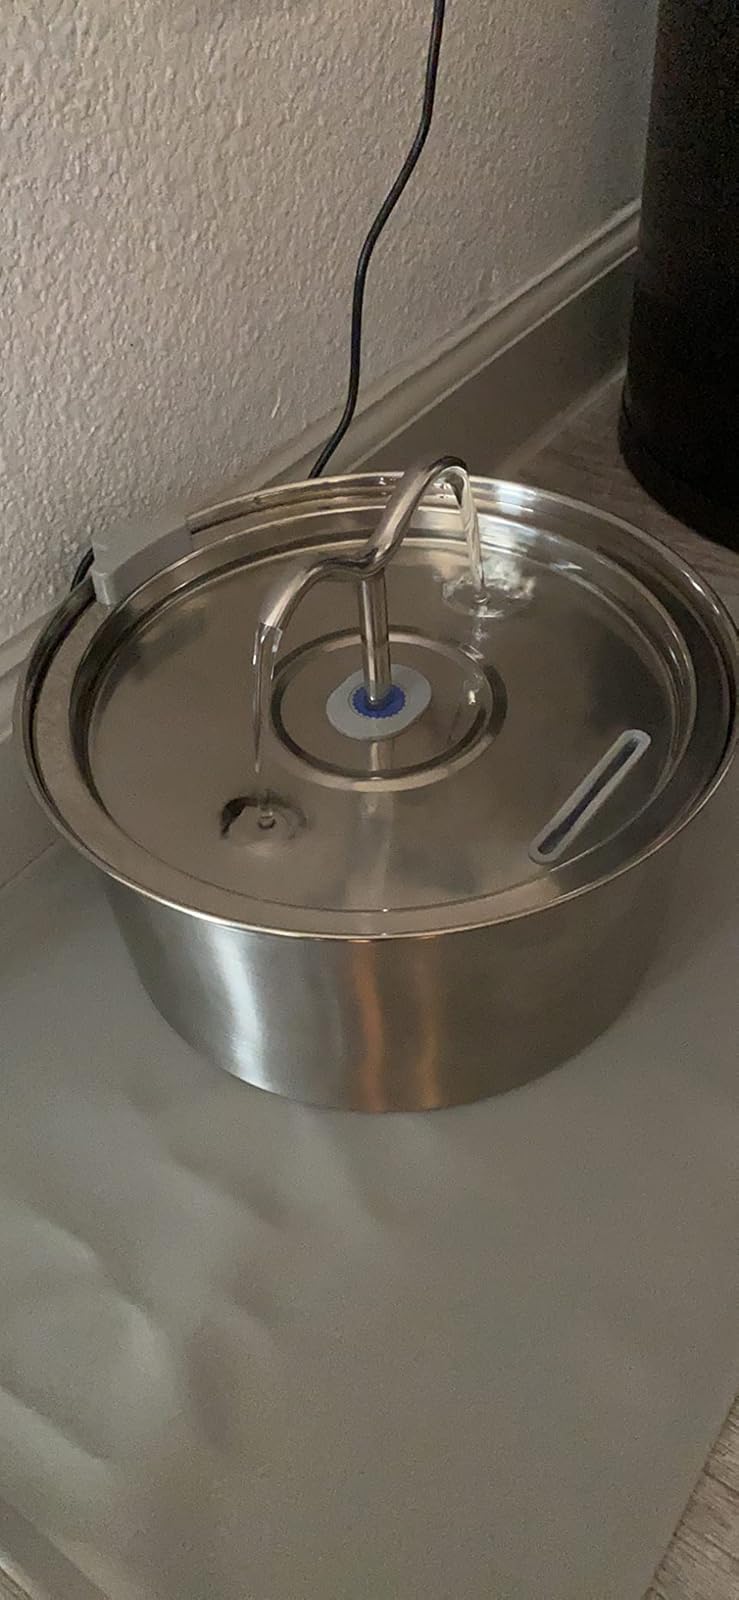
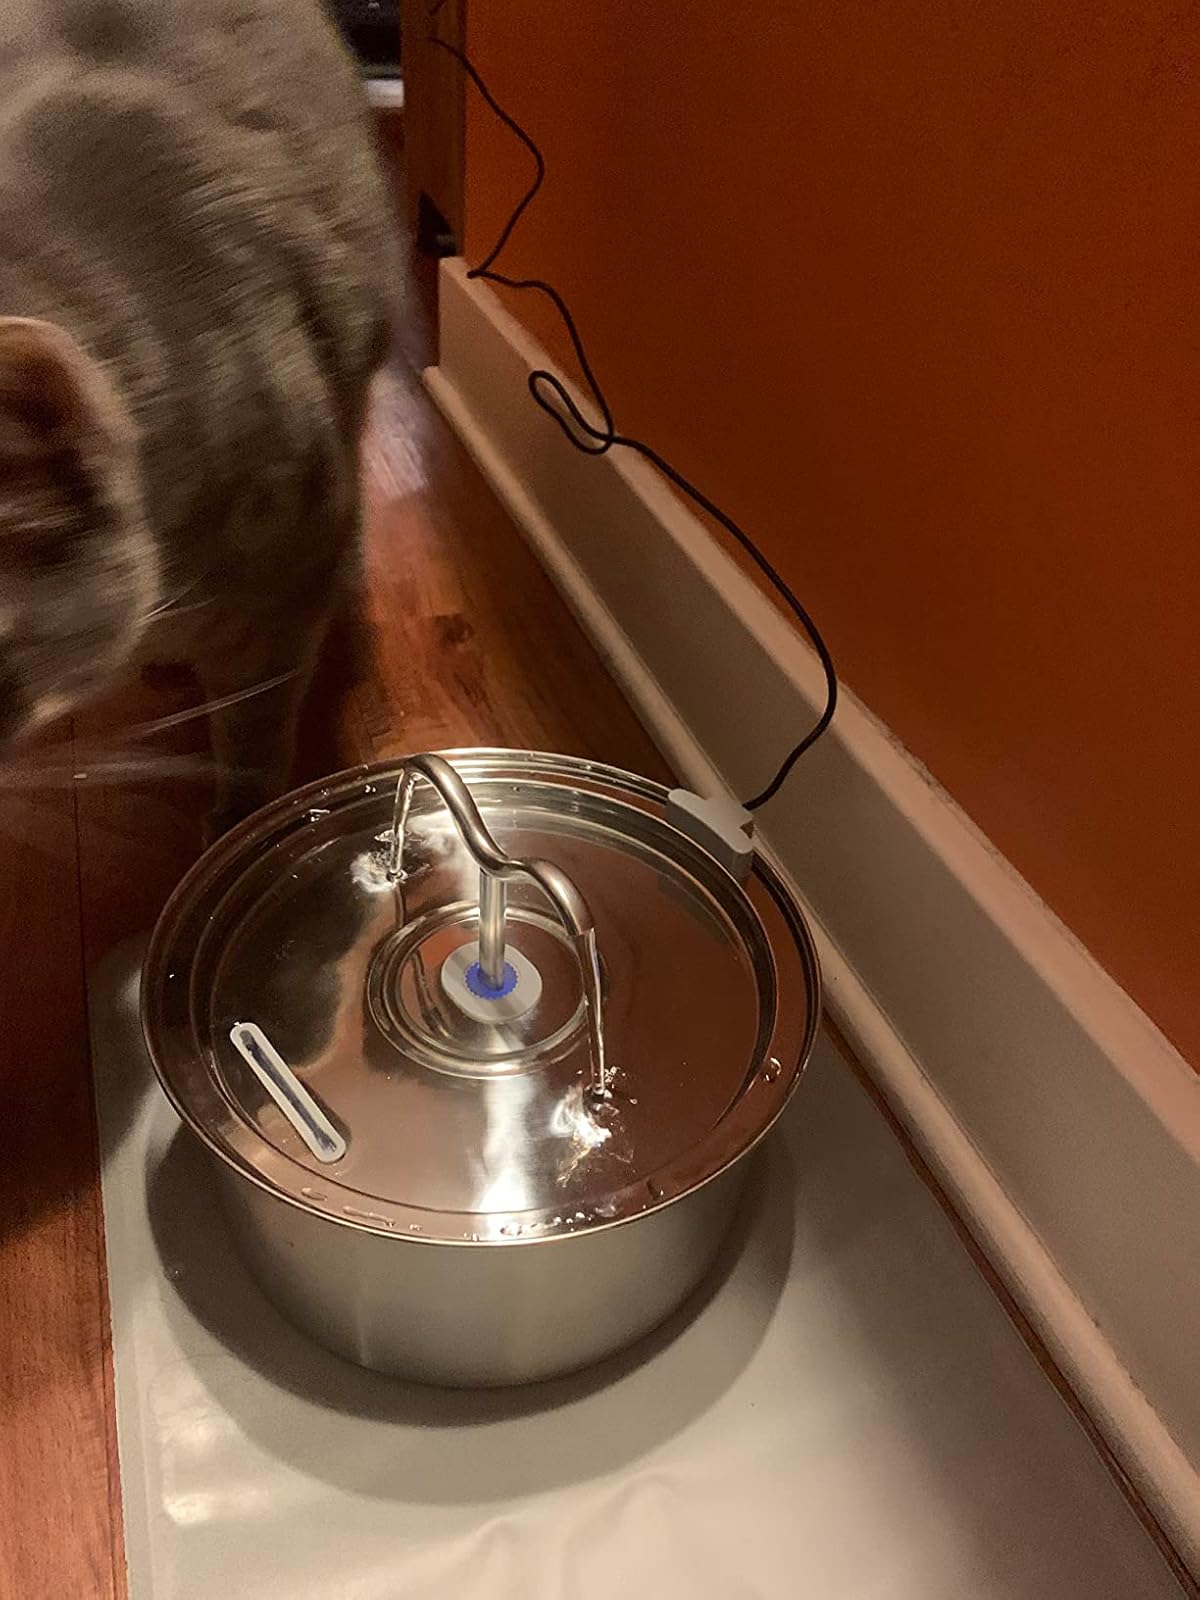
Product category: items_bowl
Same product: yes